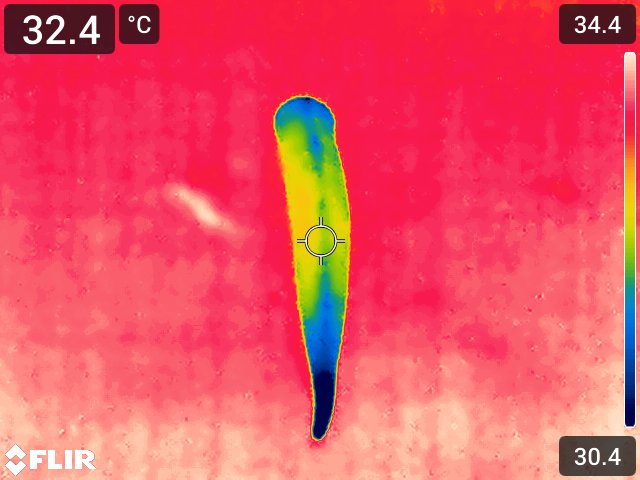
Maturity: over_matured